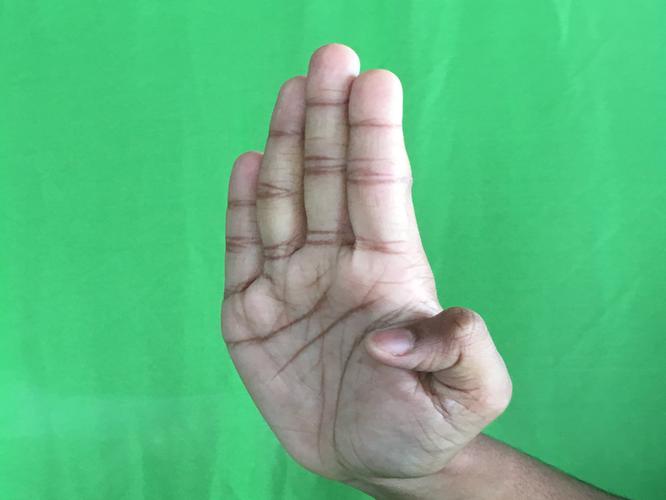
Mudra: Pathaka
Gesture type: single_hand